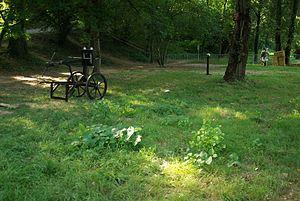
Scorpion reconstitué par la Legio VIII Augusta.
Le scorpion ou scorpio était une pièce d’artillerie névrobalistique romaine apparue en 50 av. J.-C., et consistant en une version moderne et plus petite de la baliste développée au cours de la grèce antique. D’origine probablement grecque puis adoptée et utilisée à grande échelle par les légions romaines, elle a été décrite en détail par Vitruve, avec la dernière innovation majeure qui était la cheiroballista. À la différence d'un arc qui fonctionne grâce à la torsion de ses bras, le scorpion utilisait un système de ressort de torsion permettant d'obtenir une très grande puissance pour les bras et donc une grande vitesse d'éjection pour les flèches. Cette arme remarquable par sa précision et sa puissance était particulièrement redoutée par les ennemis de l’Empire romain.